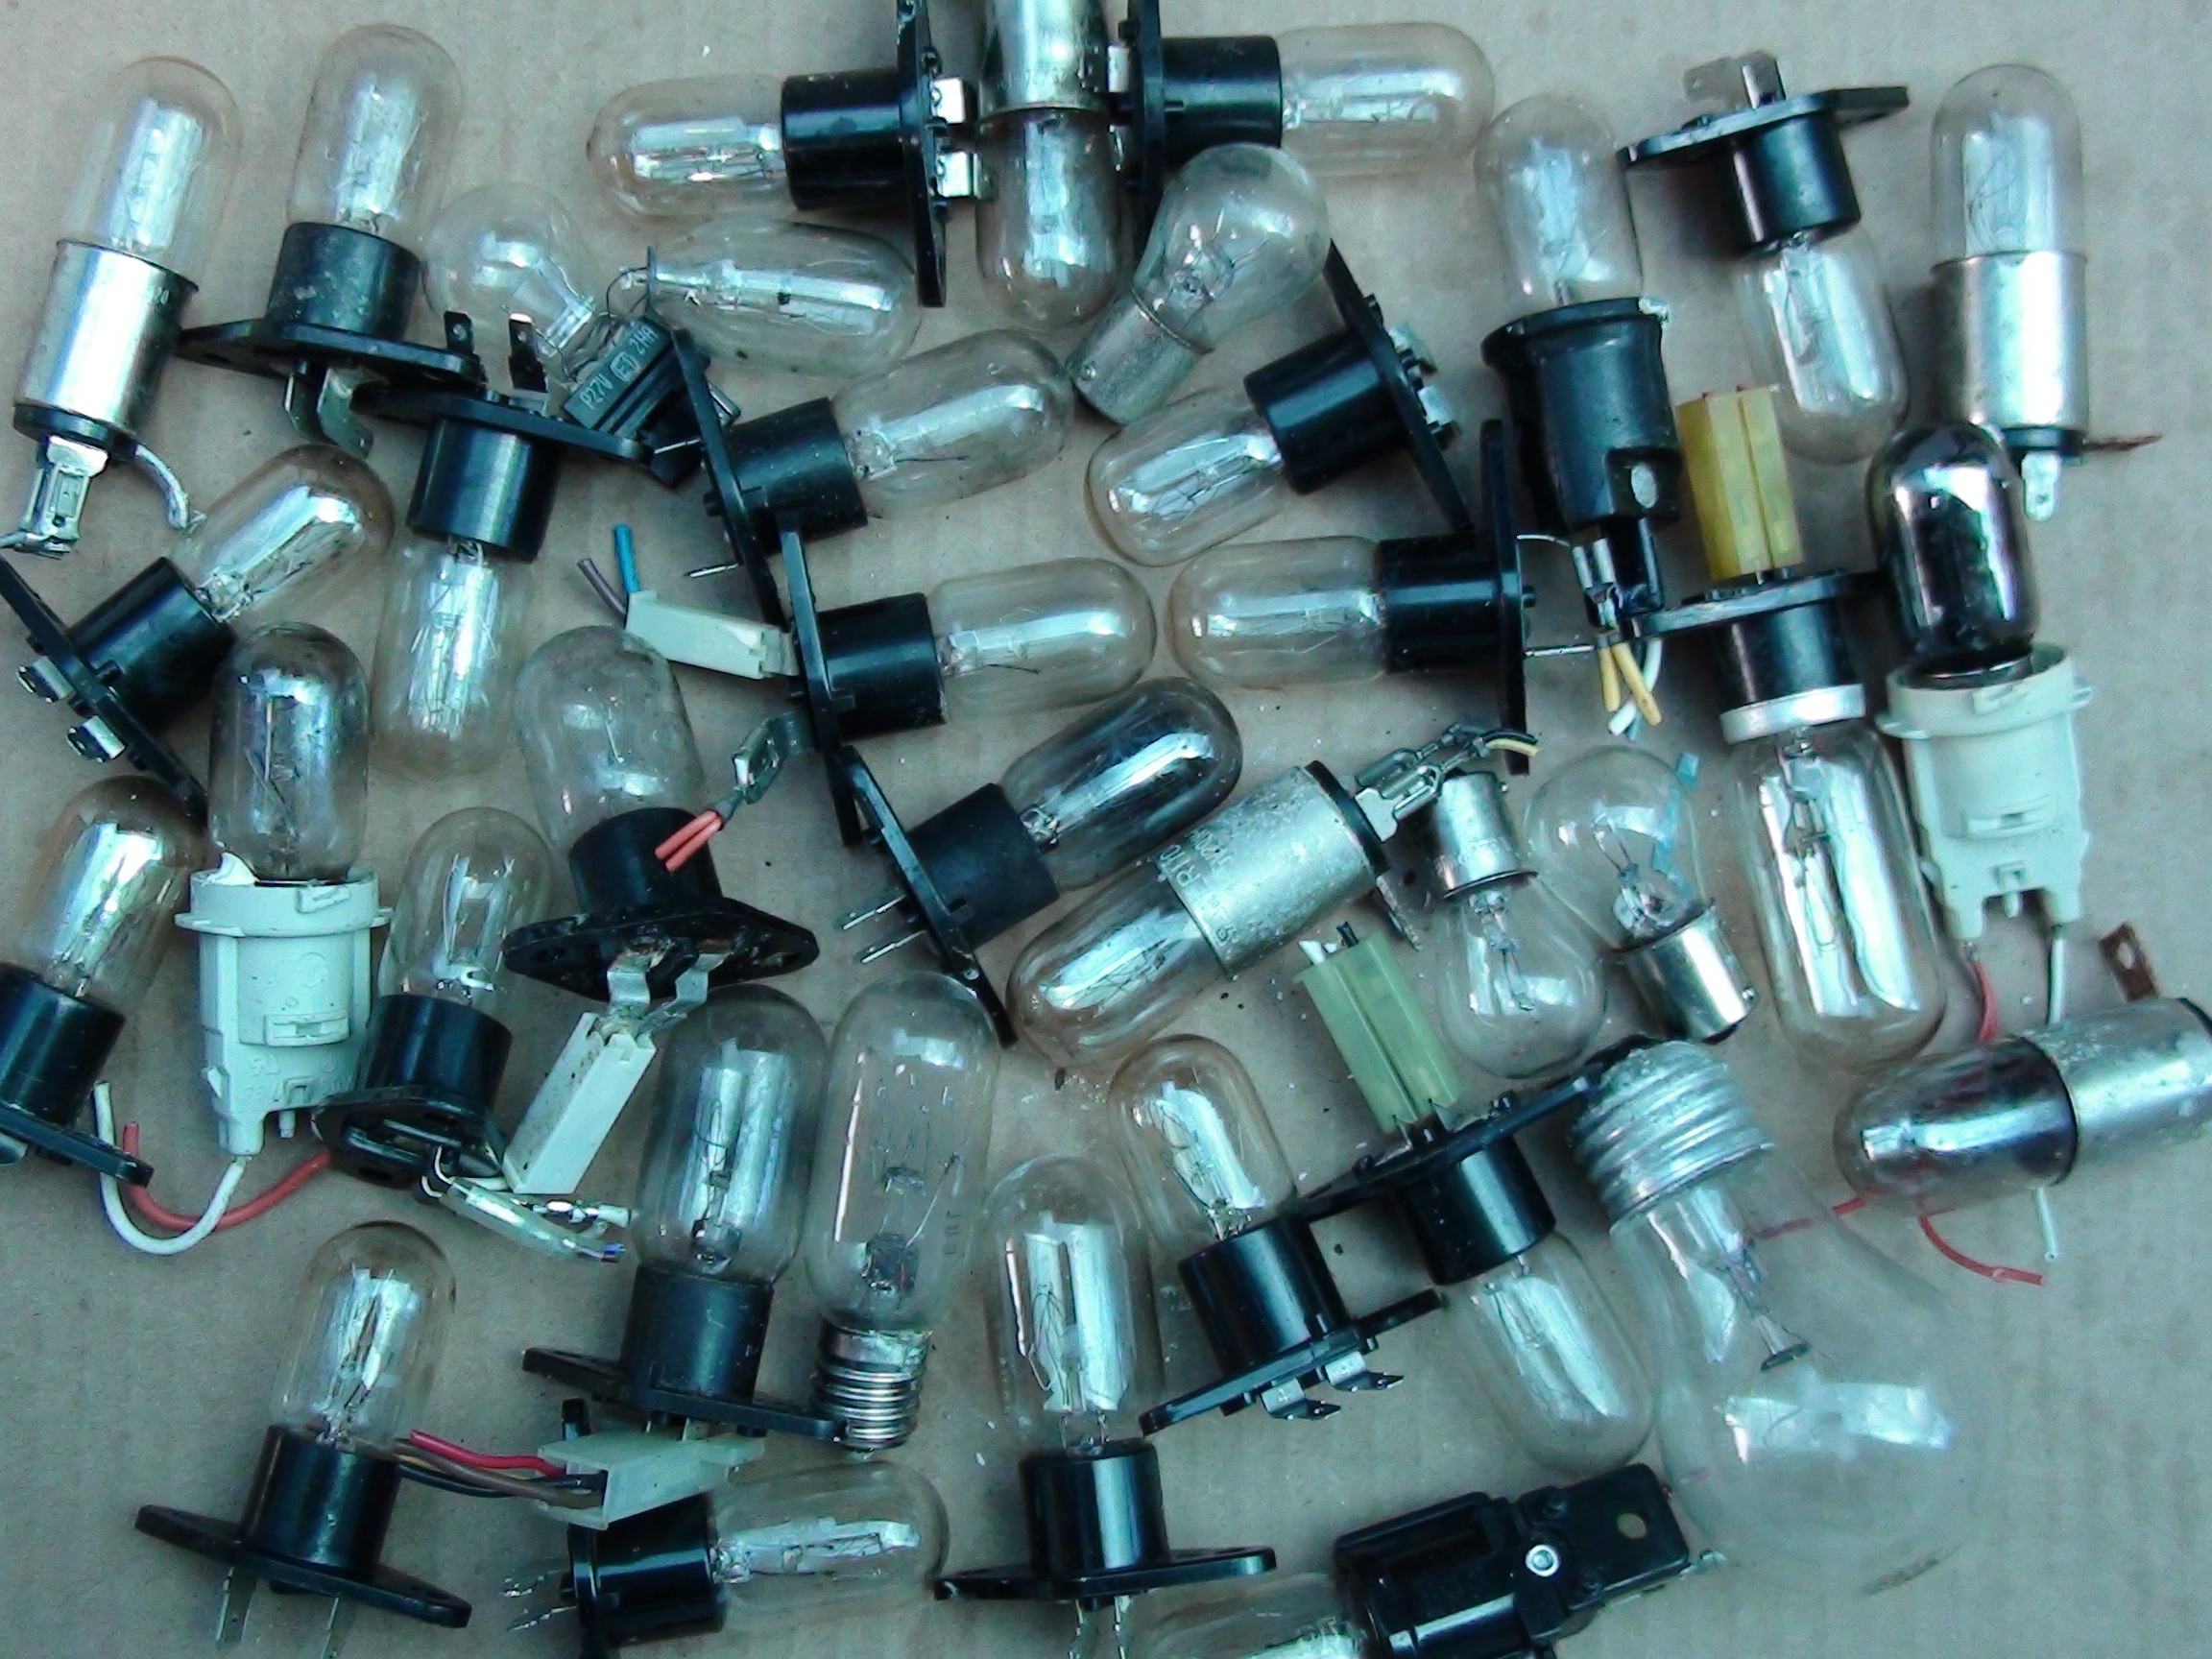
light, collection, machine, lamp, electronic, product, bulbs, engine, electric, microwave, auto part, light bulbs, machine tool, aircraft engine, automotive engine part, microwave bulbs